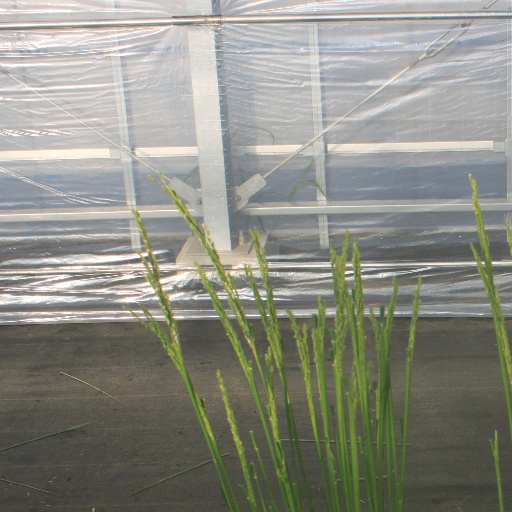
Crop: rice